Physics of whistles

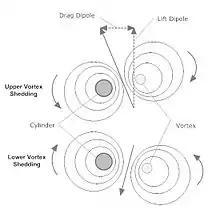
Cylinder vortex development

It is surprising how often oscillatory flow phenomenon have Strouhal numbers in this range. For shape comparison, the Strouhal number for an ellipse has been measured at 0.218, a cylinder at 0.188, a square at 0.160, and a triangle at 0.214. The characteristic dimension is that of the object lateral to the flow and the characteristic speed is that of the impinging flow.